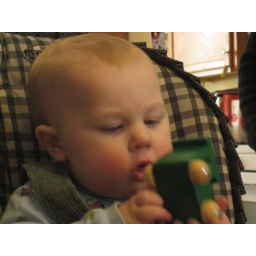
5 cupcakes and two bottles of juice later he flipped the coffee table and punched a hole in the wall.